American Wolves

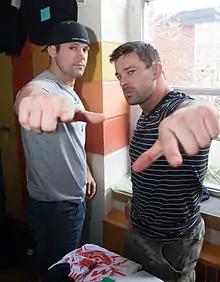
Eddie Edwards (left) and Davey Richards (right) in April 2015

The American Wolves were a professional wrestling tag team which consisted of Davey Richards and Eddie Edwards. They are seven-time world tag team champions being five-time TNA World Tag Team Champions and two-time ROH World Tag Team Champions.